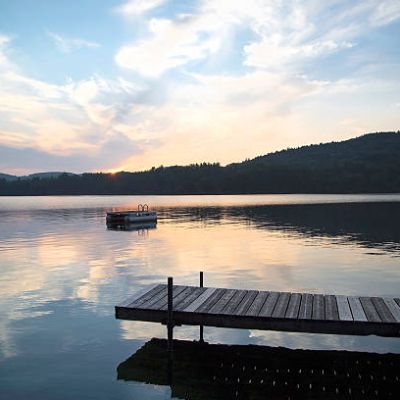
Cloud type: Cirrostratus (Cs)